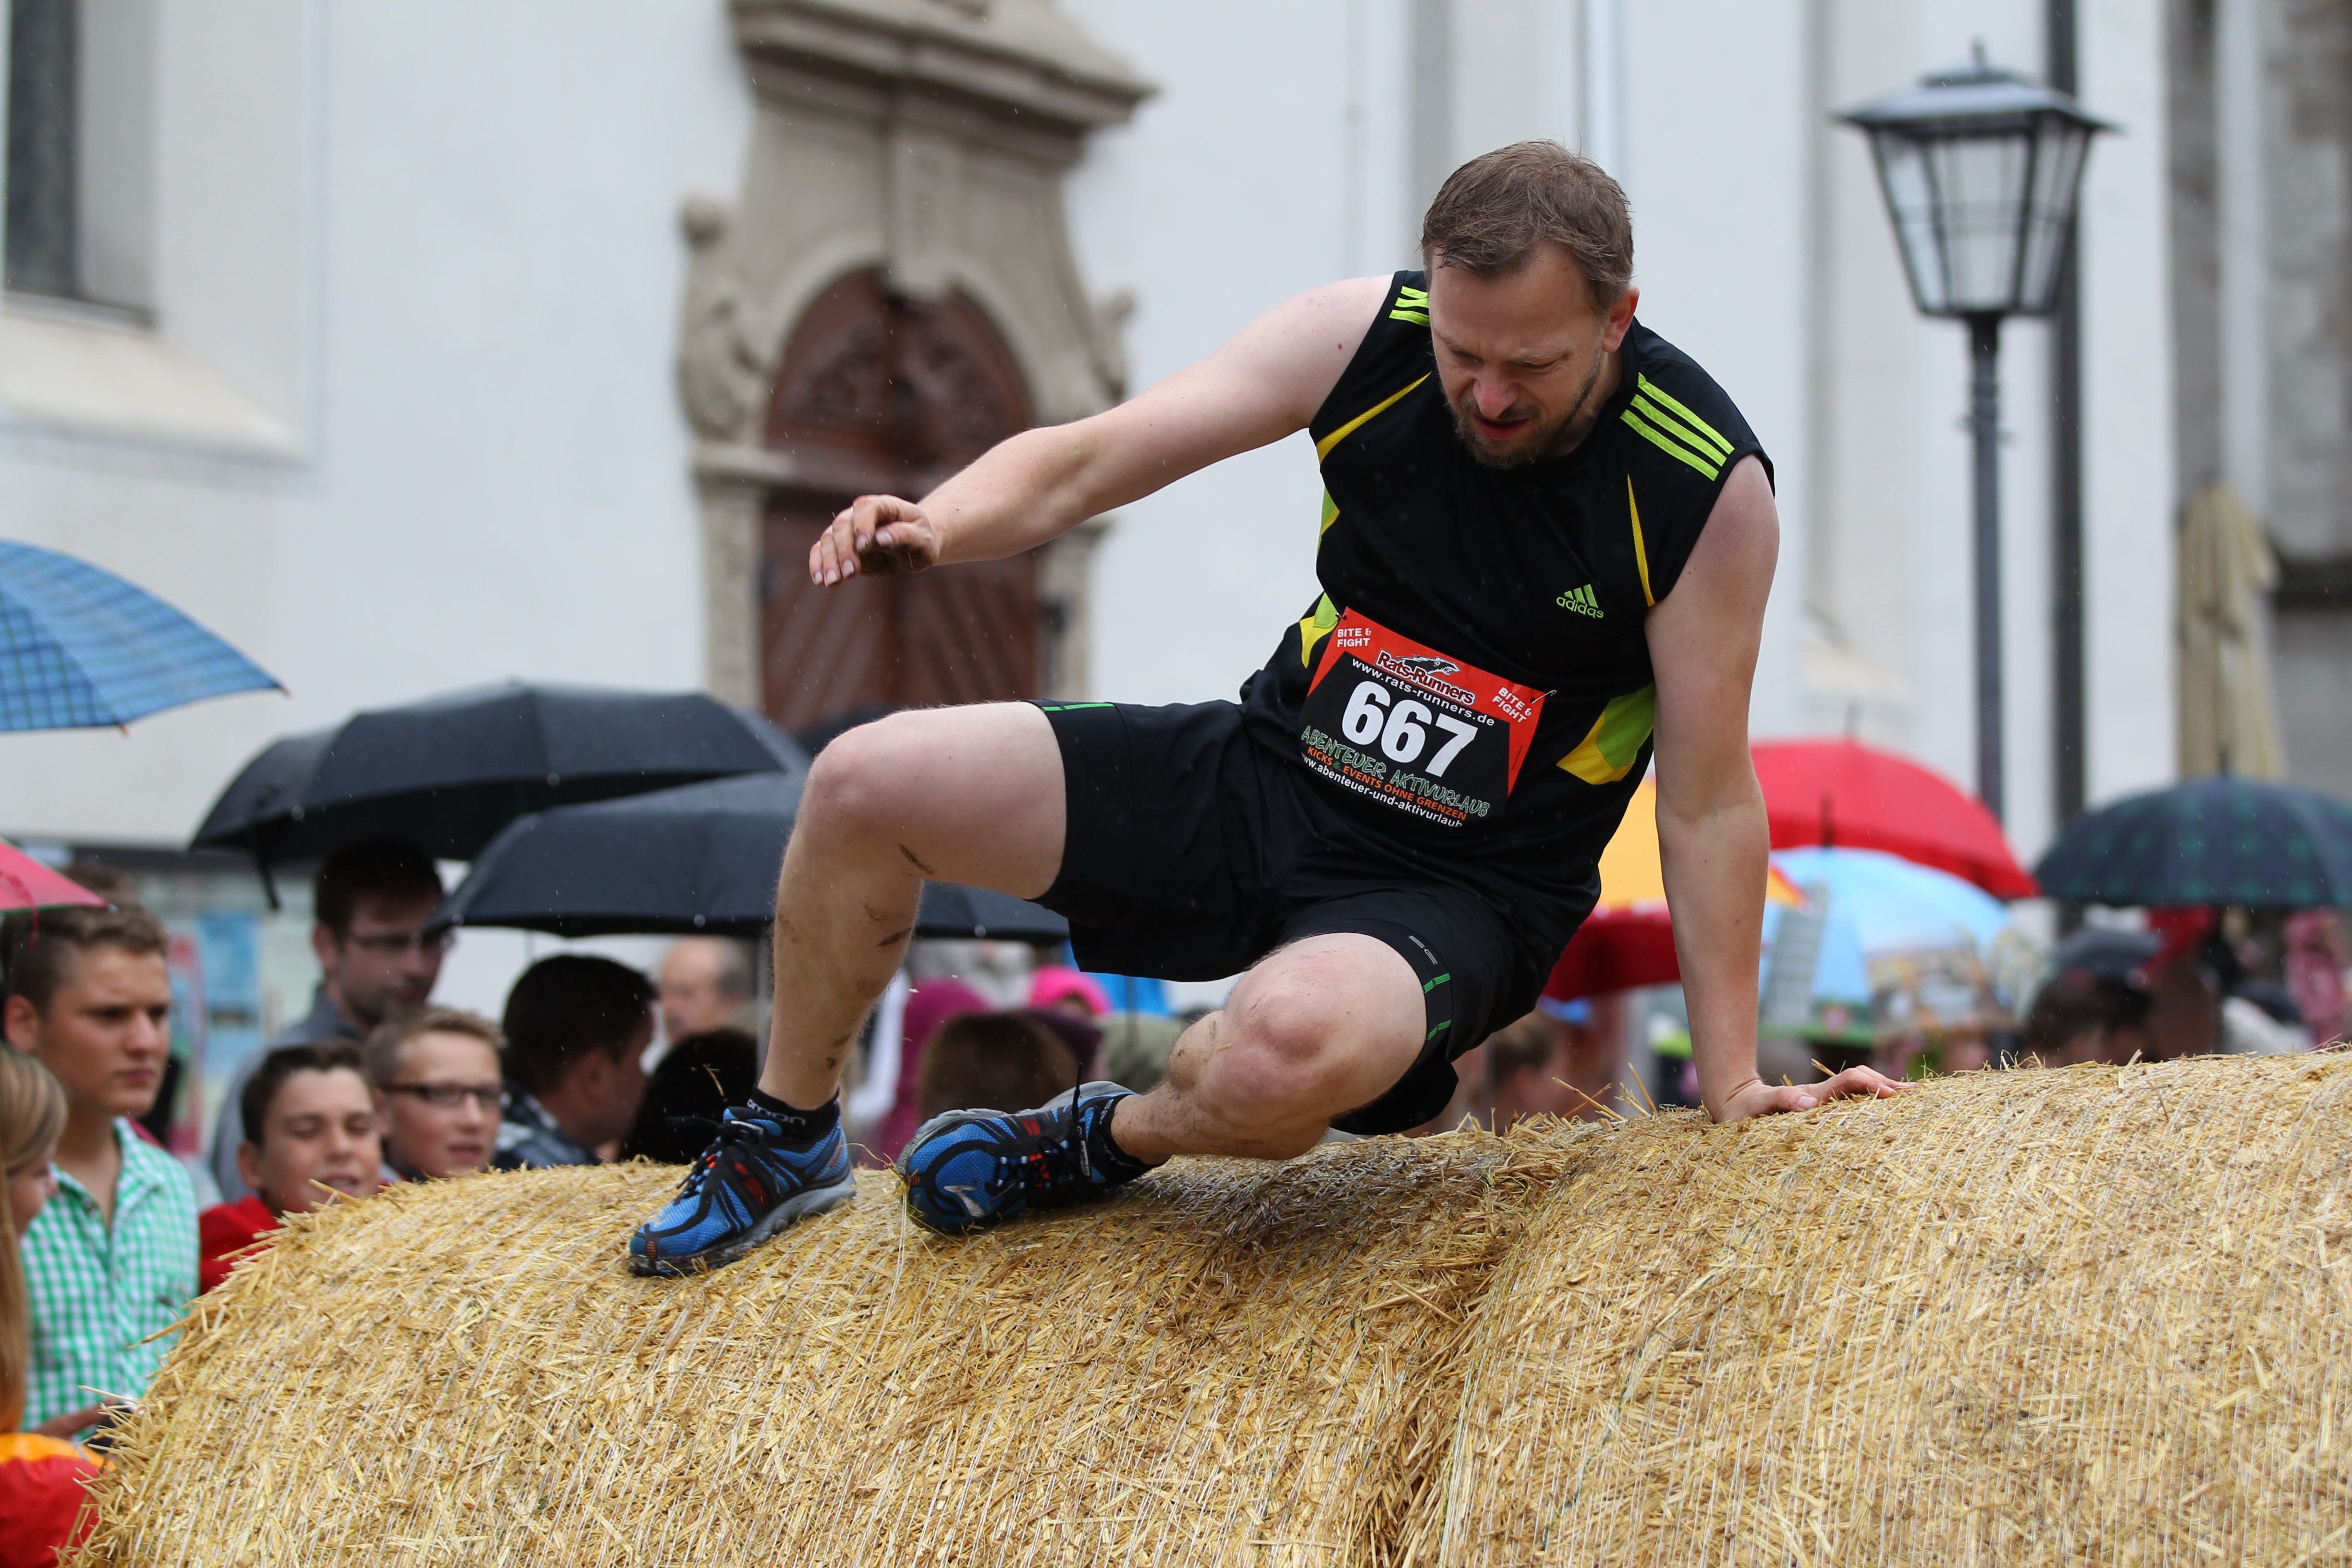
person, running, run, motivation, race, sports, mudrun, endurance, athletics, cross country, physical exercise, fun run, strongman, human action, endurance sports, duathlon, long distance running, steeplechase, trail run, extreme running